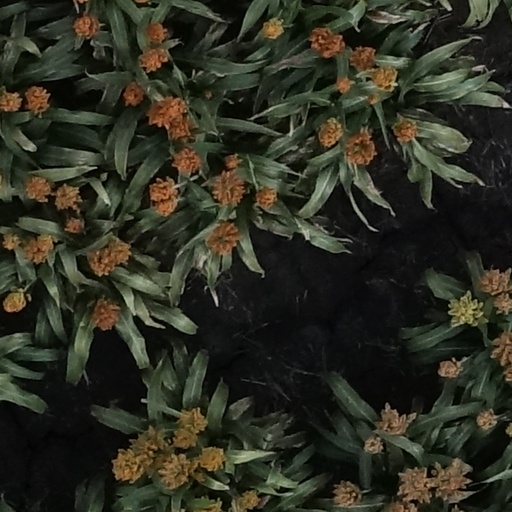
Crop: sorghum